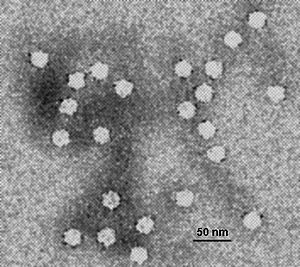
Parvoviridae
Parvovirus set gennem et elektronmikroskop
Parvovirus set gennem et elektronmikroskop
Parvoviridae er en gruppe små, kompakte vira. Parvoviridae tilhører gruppen af enkeltstrenget DNA-virus.